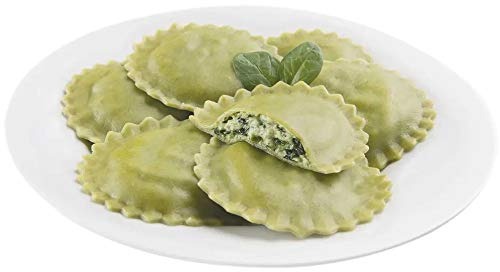
Item Name: Seviroli Foods Large Round Spinach and Cheese Ravioli Pasta, 2.5 Pound -- 2 per case.
Bullet Point: Ships frozen, CANNOT be cancelled after being processed.
Product Description: Seviroli Foods Large Round Spinach and Cheese Ravioli Pasta, 2.5 Pound -- 2 per case. IQF (Individually Quick Frozen), PRE-COOKED, A Durum Semolina flour dough (colored with spinach powder) molded in a Large Round RAVIOLI shape and filled with a Spinach, Ricotta, and Romano cheese blend.
Value: 2.0
Unit: Count

Price: 74.63